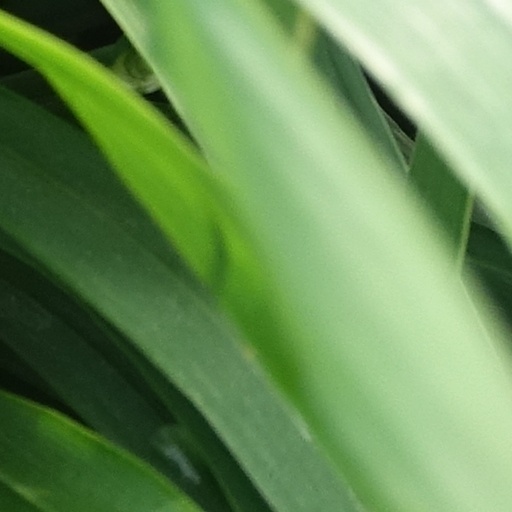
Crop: wheat